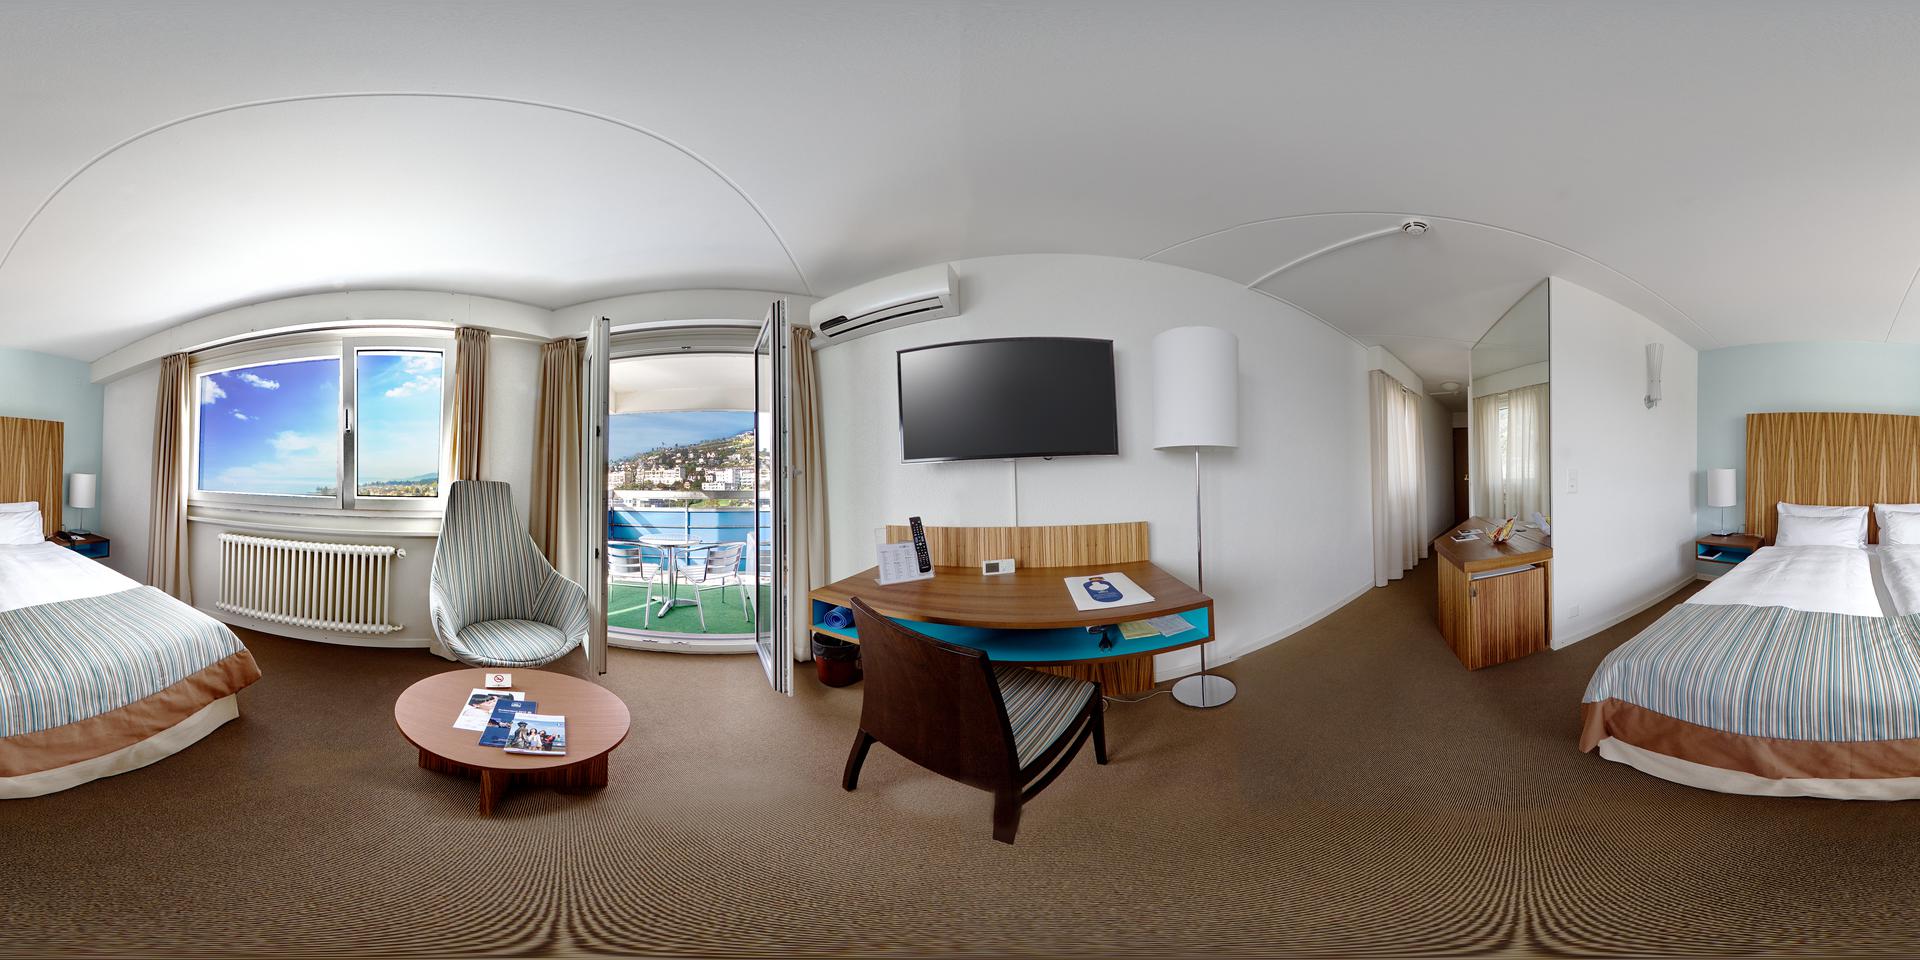
Referred object: the TV above the desk

Referred object: the striped armchair

Referred object: the armchair opposite the desk